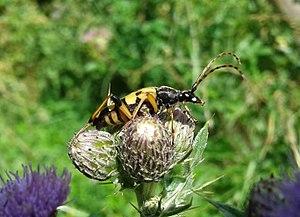
Rutpela maculata, vu sur son abdomen jaune et noir lieu 59210 année 2017
Le ou la lepture tacheté, aussi appelé strangalia tachetée, est une espèce d'insectes coléoptères de la famille des cérambycidés.